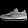
Label: Sneaker